Nesquik

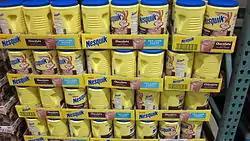
Jars of Nesquik Chocolate Powder at a Costco, U.S.

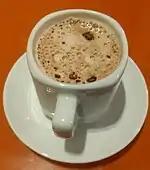
Cup of Nesquik

Nesquik chocolate syrup was introduced in 1981. Strawberry was added in 1989. Vanilla was added in Canada in 2021. Mixed flavors such as Strawberry Banana and Chocolate Caramel have also been produced.